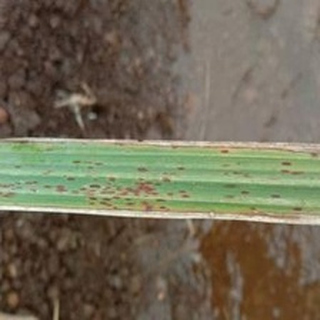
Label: sugarcane_rust